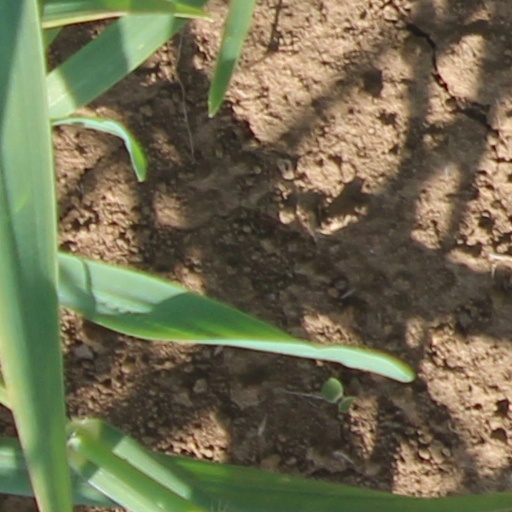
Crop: wheat